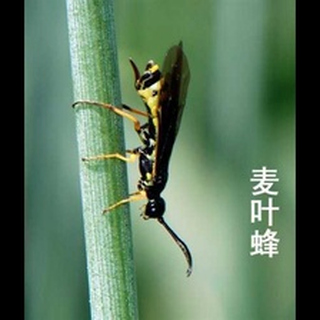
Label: wheat_stem_fly